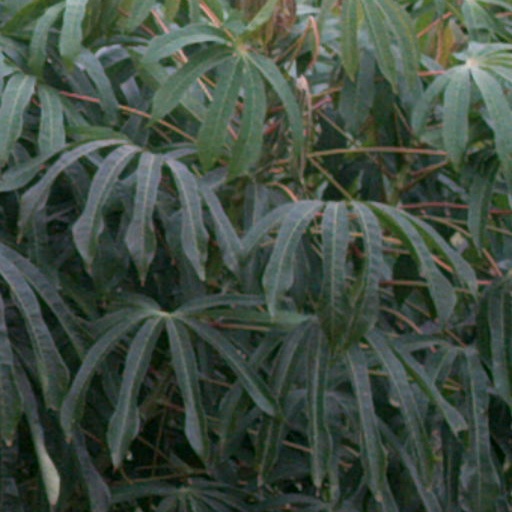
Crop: cassava